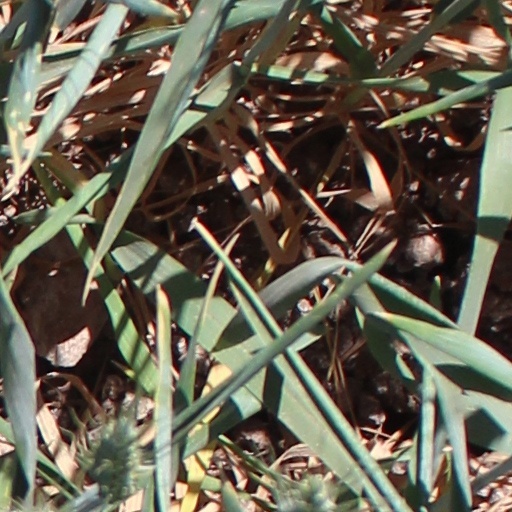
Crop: wheat